Fabbri Group

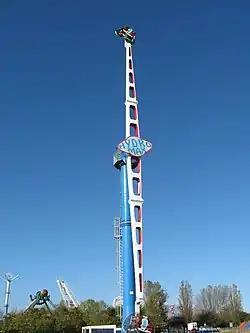
A Booster ride at Pleasure Island in Cleethorpes, England.

The Fabbri Group offers a large selection of rides, ranging from small children's rides to large roller coasters. Some of their notable attractions include: